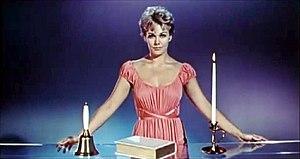
L'Adorable Voisine ou Adorable Voisine est un film américain de Richard Quine sorti en 1958.